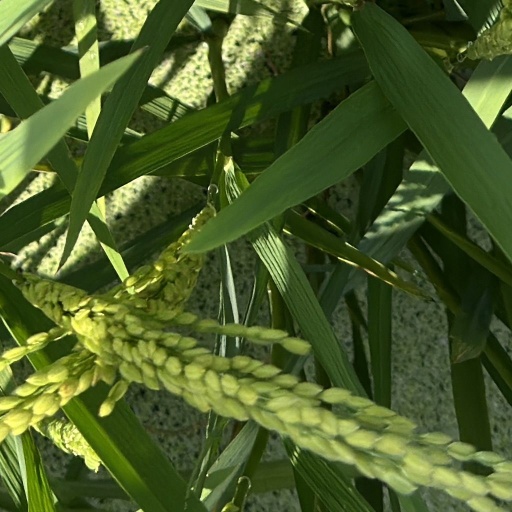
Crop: rice